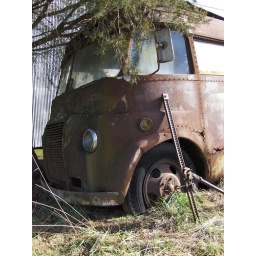
old metro bus setting by a barn